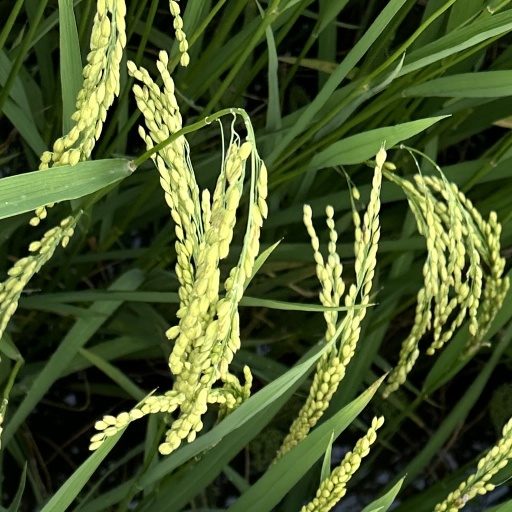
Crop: rice